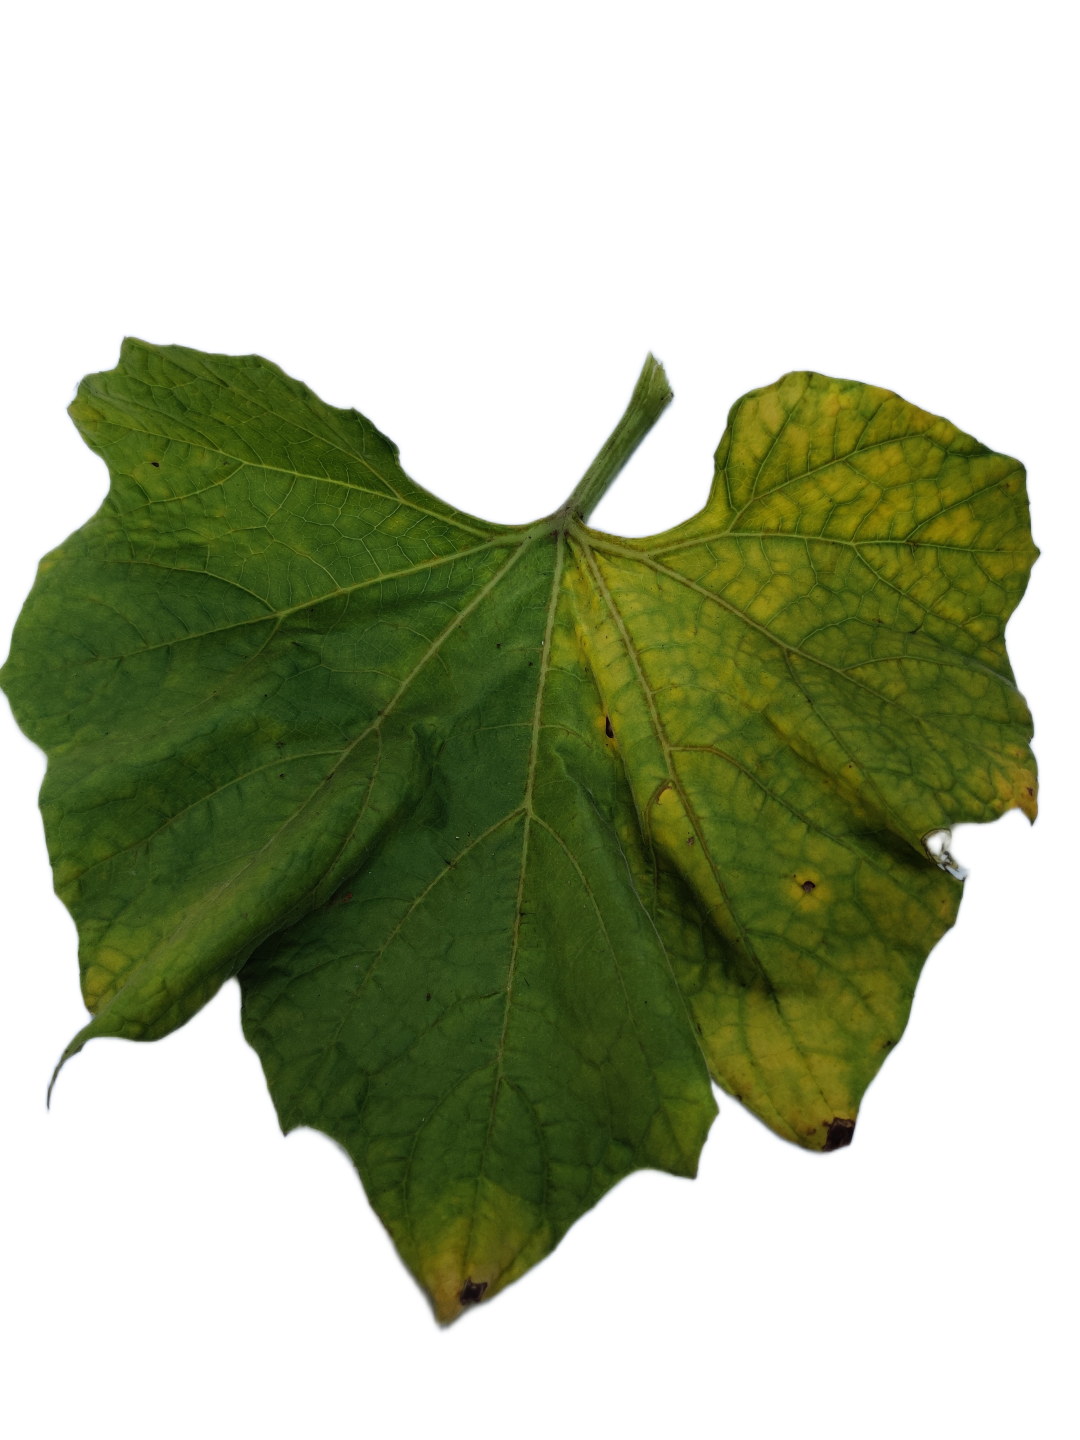
Crop: Bottle Gourd
Label: Downy_Mildew